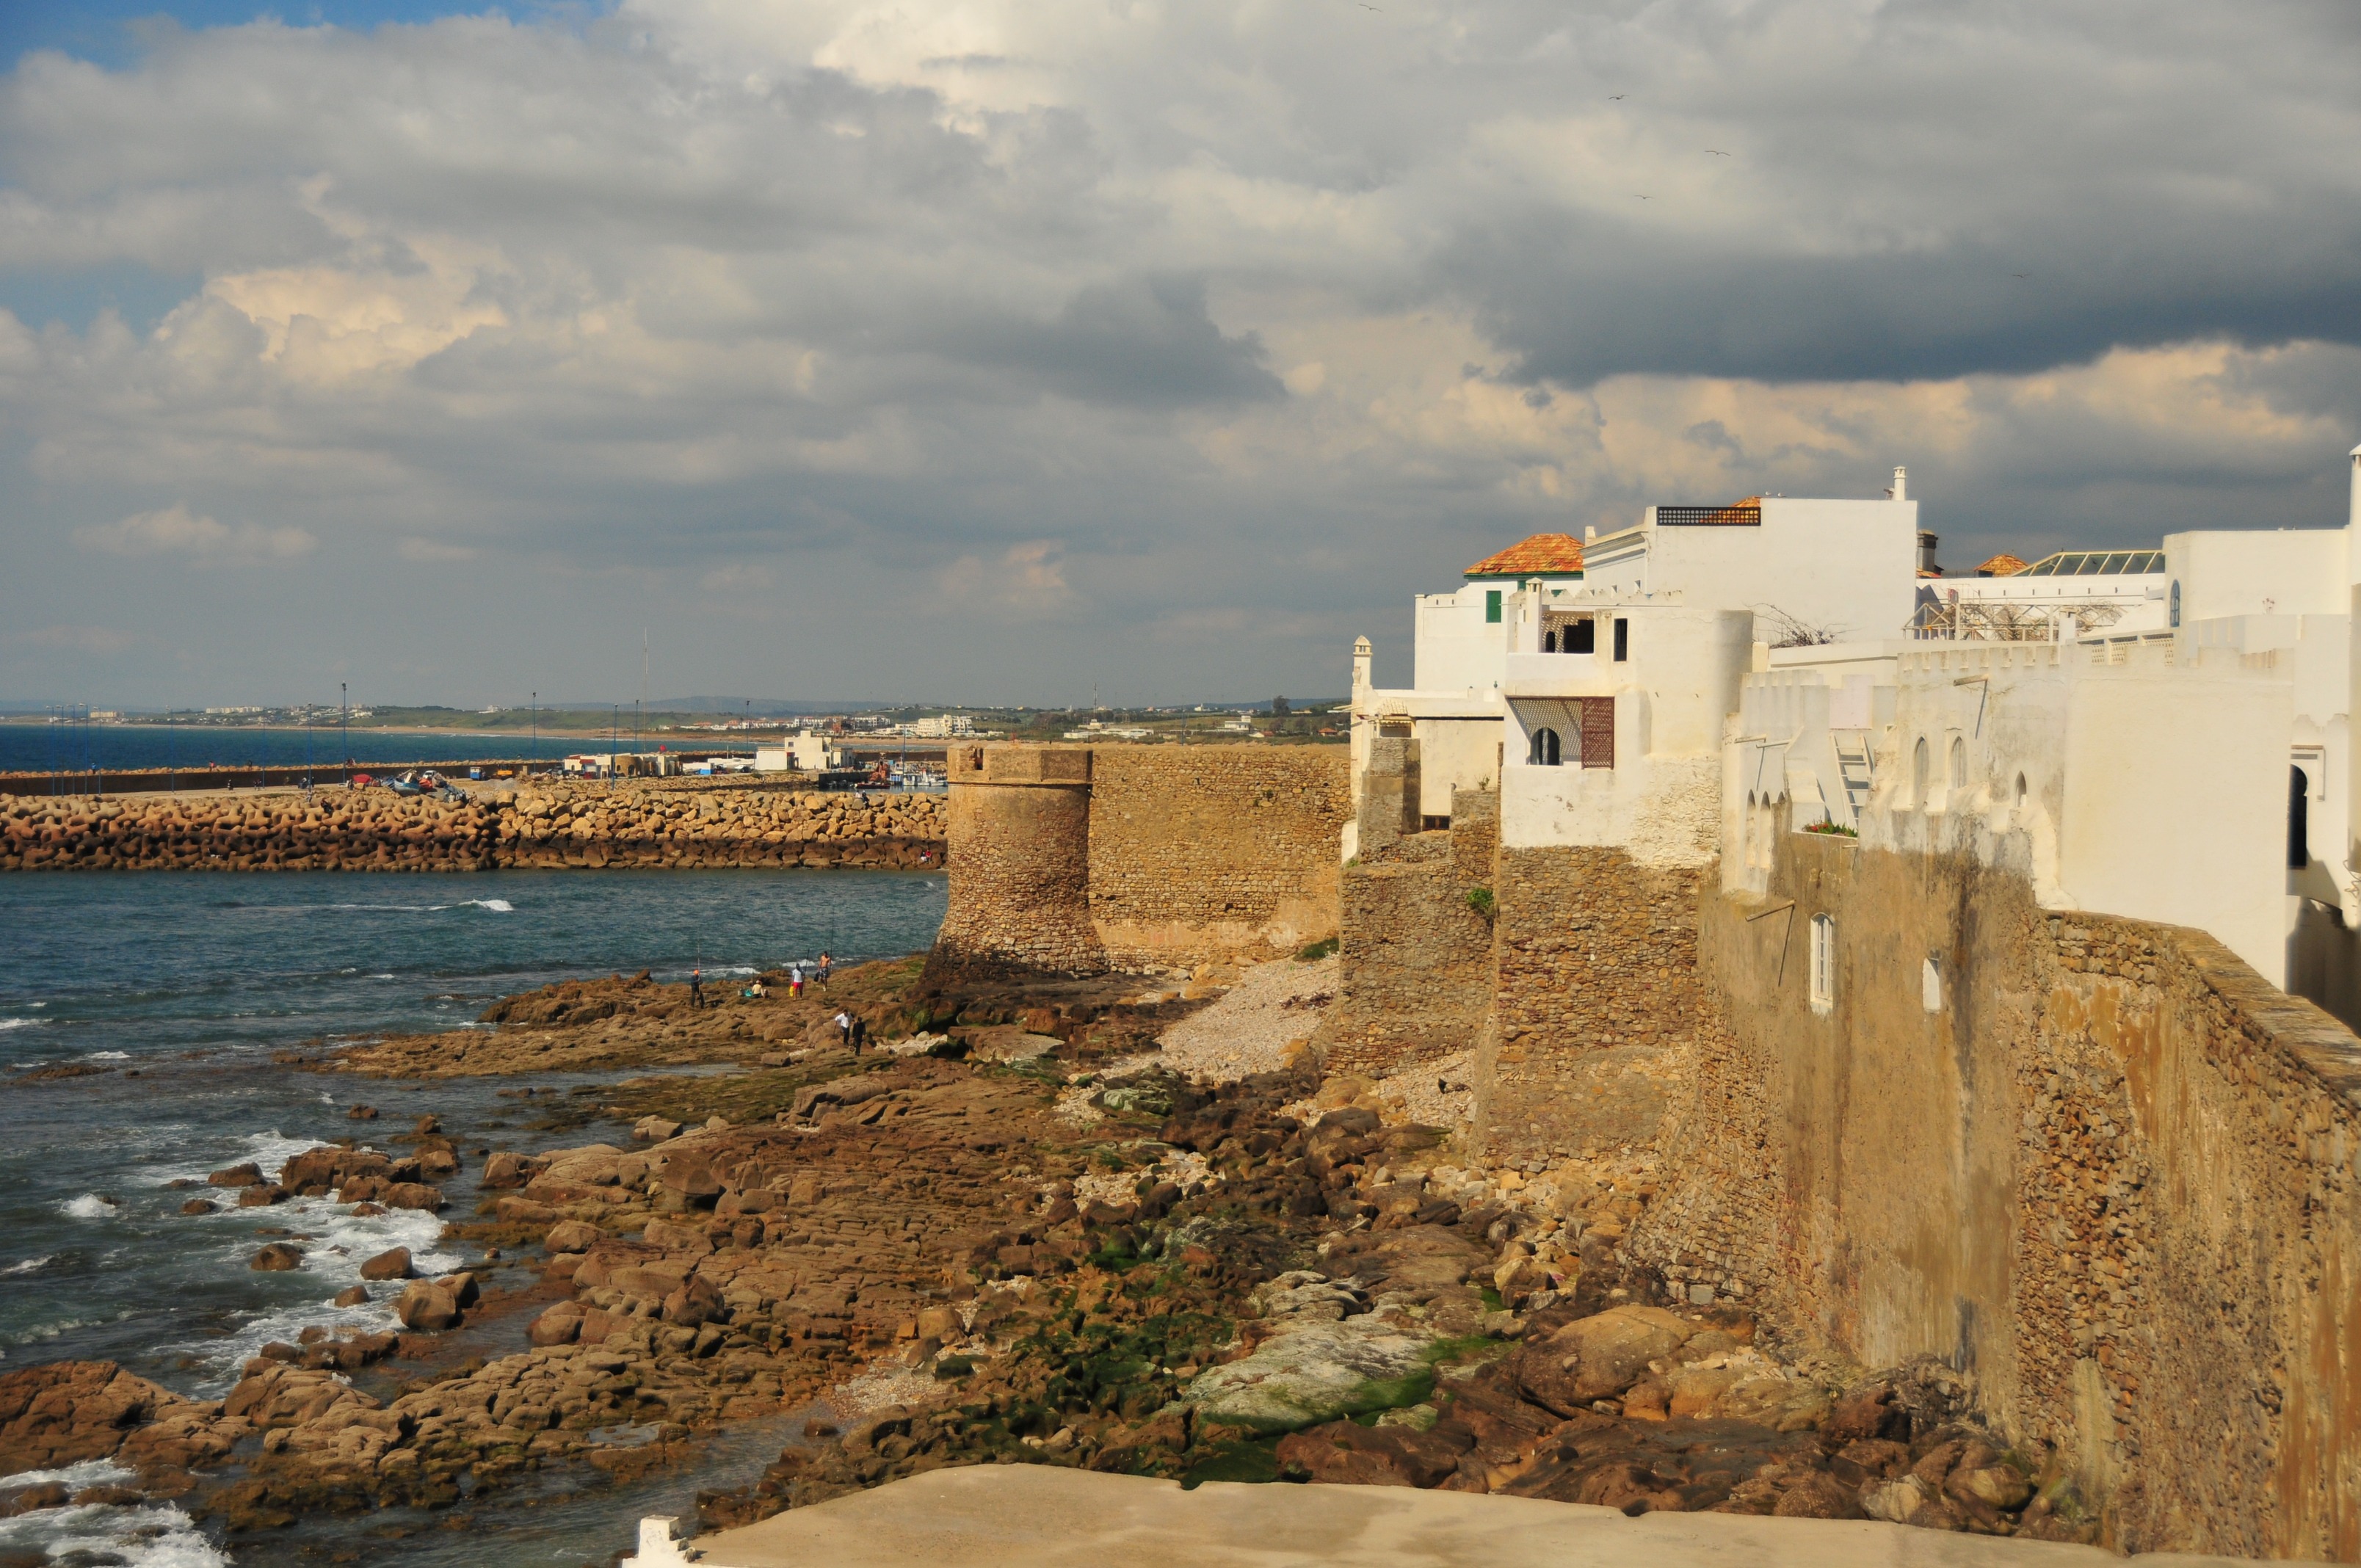
beach, landscape, sea, coast, sand, rock, ocean, shore, wall, vacation, cliff, tower, fortification, terrain, ruins, morocco, cape, ramparts, ancient history, asilah